Teal independents

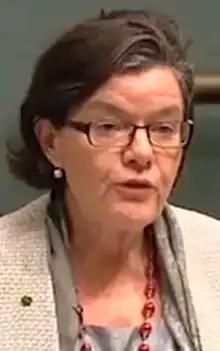
Cathy McGowan

The Community Independents Project was originated by constituents of the Division of Indi in rural Victoria, who prepared a report about issues in their electorate. Then-MP Sophie Mirabella of the Liberal Party was largely dismissive of the report, causing the group Voices for Indi to be formed, with the aim of making Indi a marginal seat and forcing Mirabella to preferences. Voices for Indi, which chose not to become a party to avoid excluding large portions of the electorate who held loyalties to political parties, endorsed Cathy McGowan. Initially, Voices for Indi was reluctant to go public and instead chose to meet discreetly at Wangaratta Library, as Mirabella had a history of making personal attacks against opponents, with then-retiring independent MP Tony Windsor describing Mirabella as "the nastiest—I reckon if you put it to a vote to all politicians, she'd come up No. 1." Windsor's comment, prompted by a question on Insiders regarding what he would miss the most about federal politics, went viral both online and in local newspapers. McGowan ran a strong grassroots campaign, managing to raise $117,000 AUD and mobilising members of the local community for campaigning. Mirabella also caused controversy when she took credit for multiple health-related projects in Indi, where she had done minimal campaigning, instead leaving it to the local community. McGowan won the seat at the 2013 election. McGowan retired from parliament at the 2019 federal election and Voices for Indi campaigned for Helen Haines to succeed McGowan. Haines was successful in her election, becoming the first independent in Australian history to succeed another independent.